Bug (river)

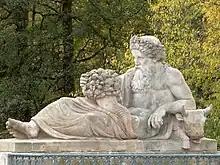
"Allegory of the Bug River", a statue on the terrace of the Łazienki Palace in Royal Baths Park, Warsaw, Poland

The Bug is a left tributary of the Narew. It flows from the Lviv Oblast in the west of Ukraine northwards into the Volyn Oblast, before passing along the Ukraine-Polish and Polish-Belarusian border and into Poland, where it follows part of the border between the Masovian and Podlaskie Voivodeships. It joins the Narew at Serock, a few kilometers upstream of the artificial Zegrze Lake, which was constructed in 1963 with a hydroelectric complex.